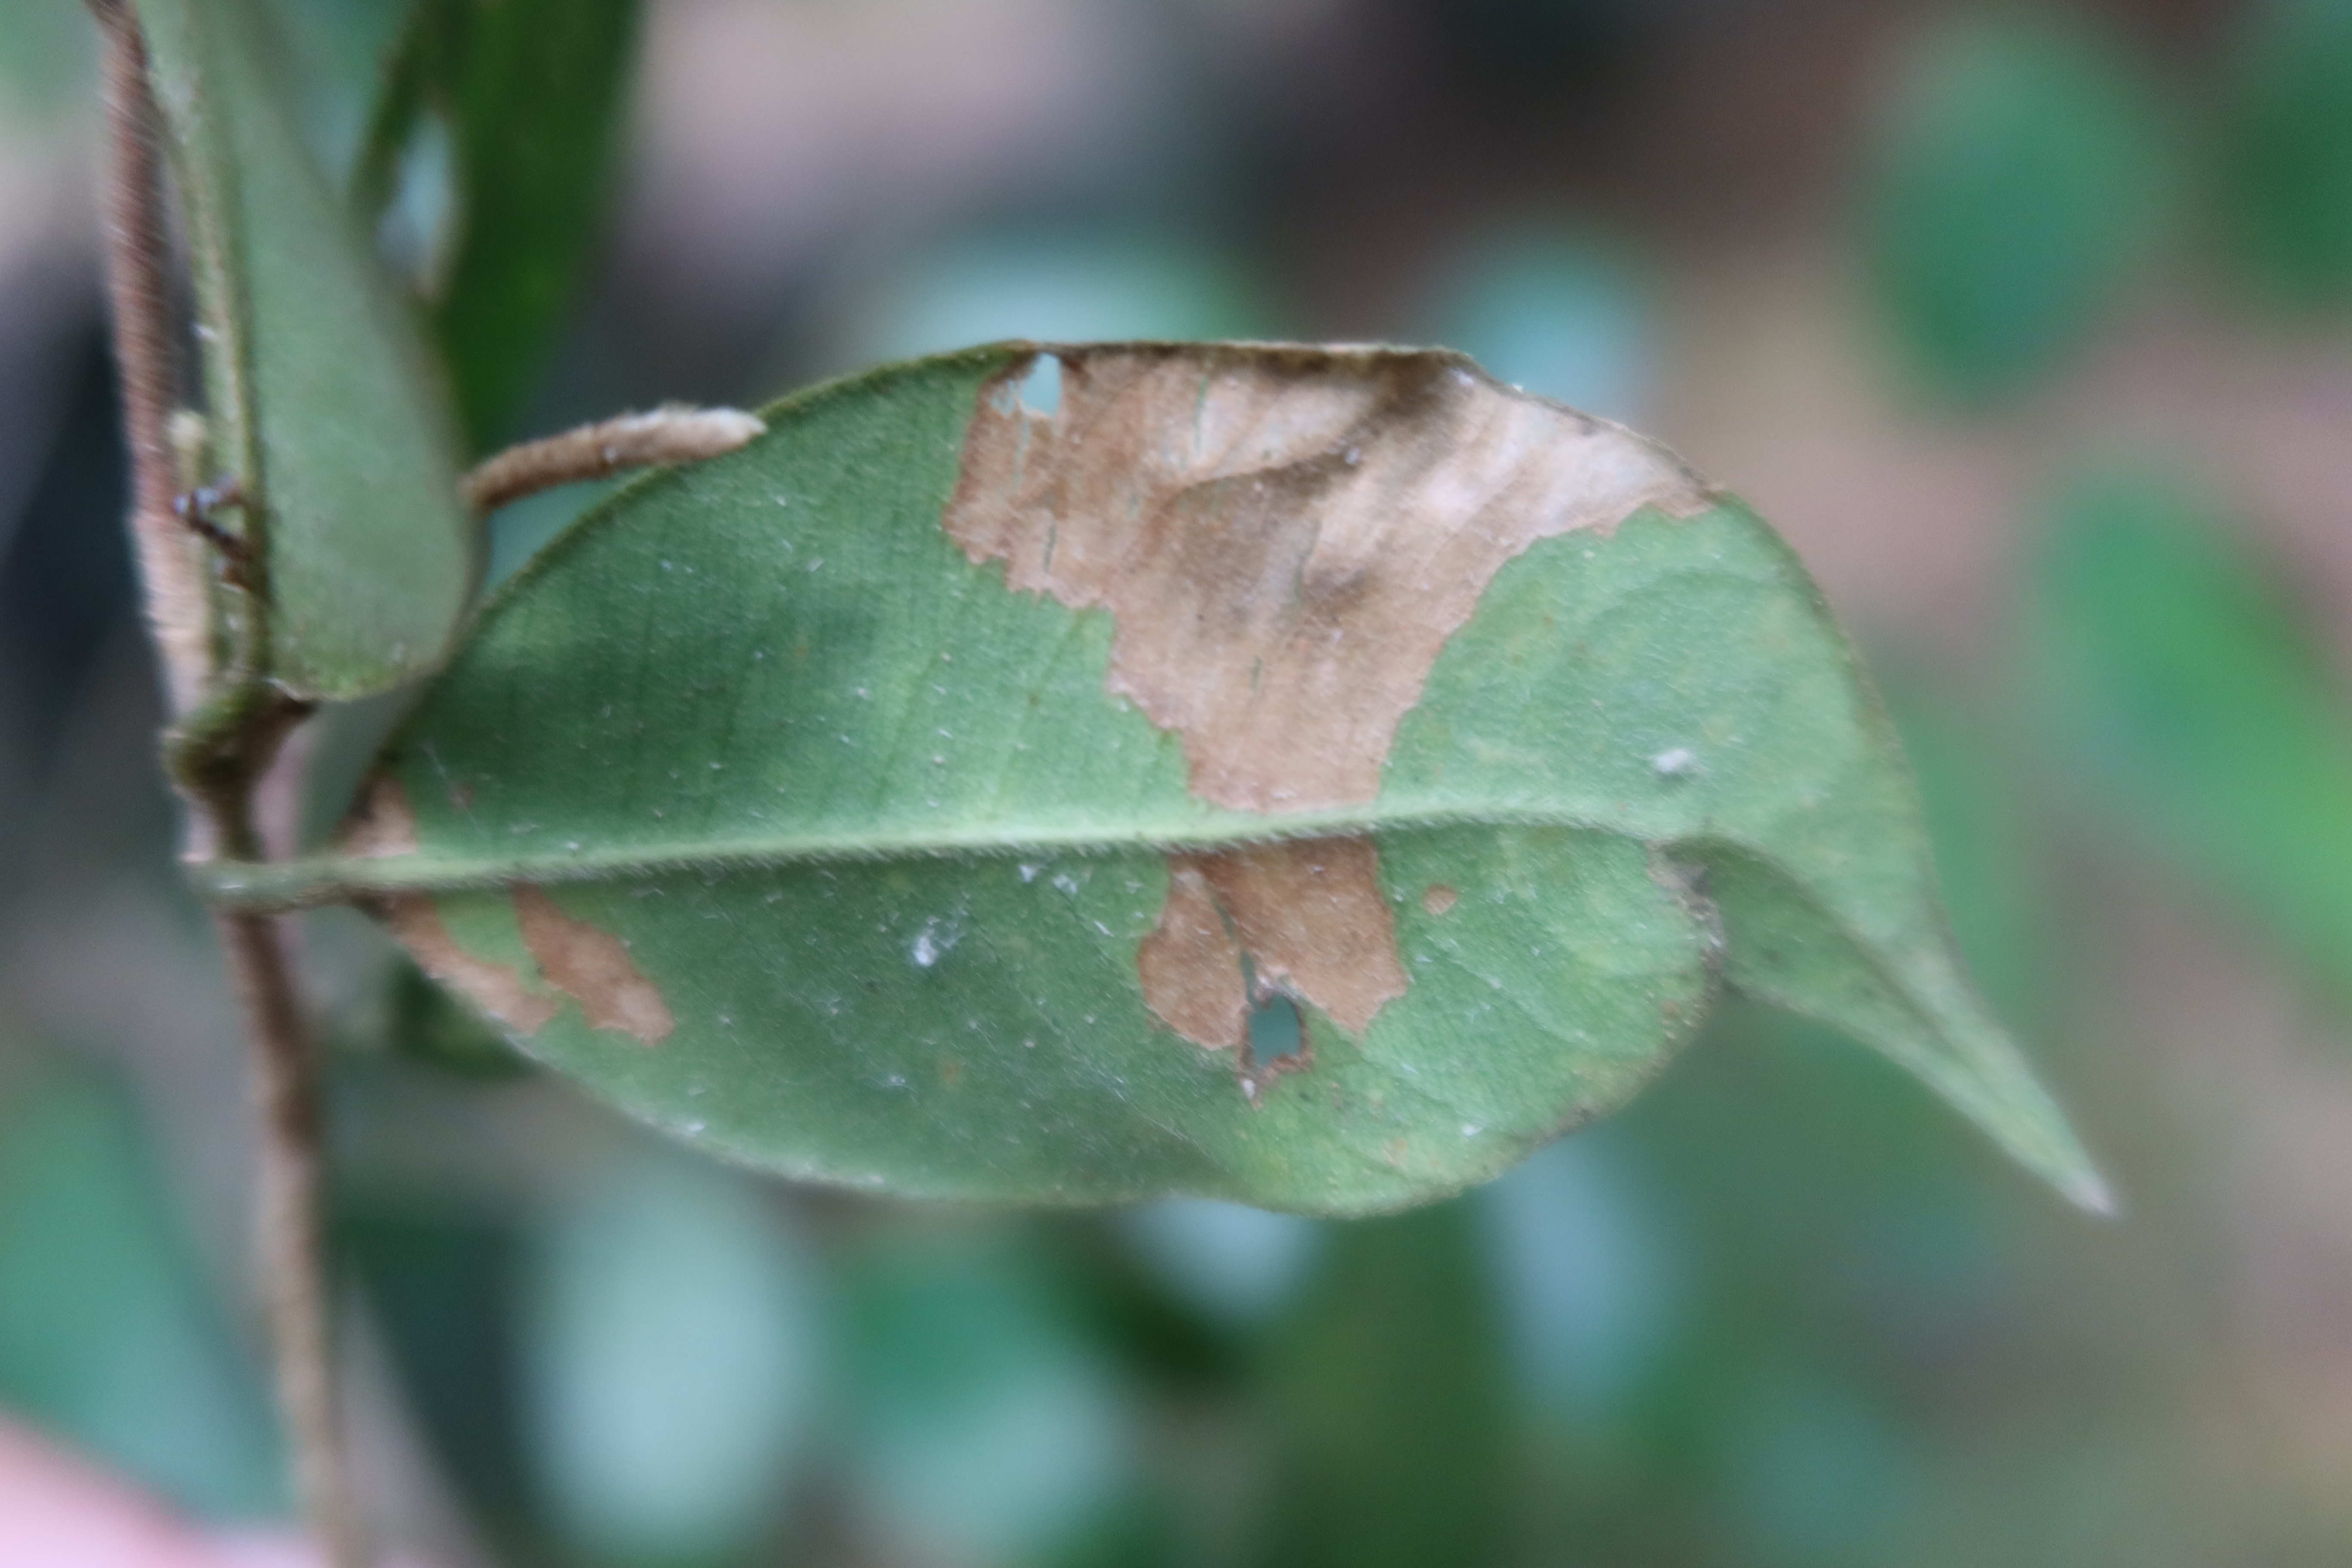
Label: Powdery mildew